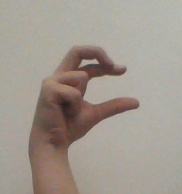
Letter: thal